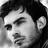
Emotion: neutral